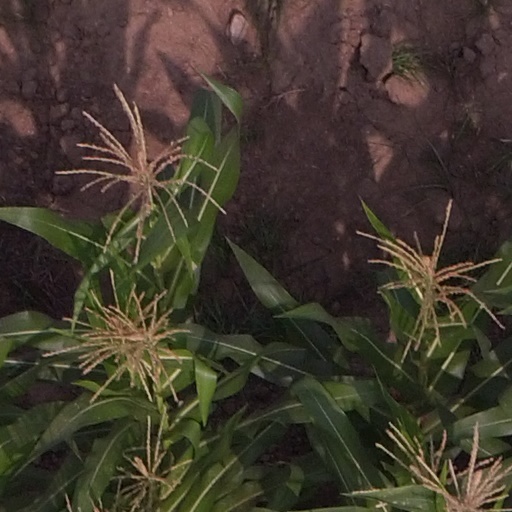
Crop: maize; corn